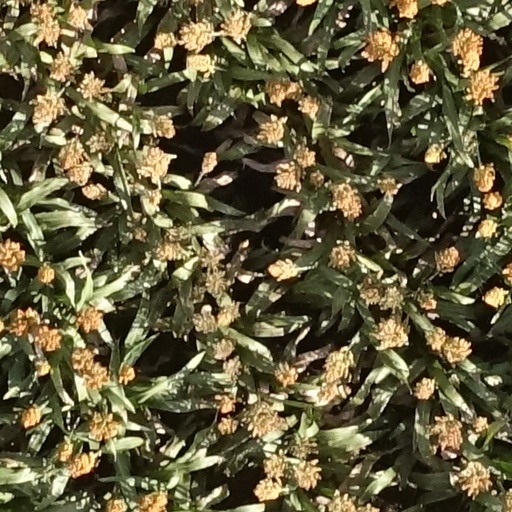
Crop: sorghum